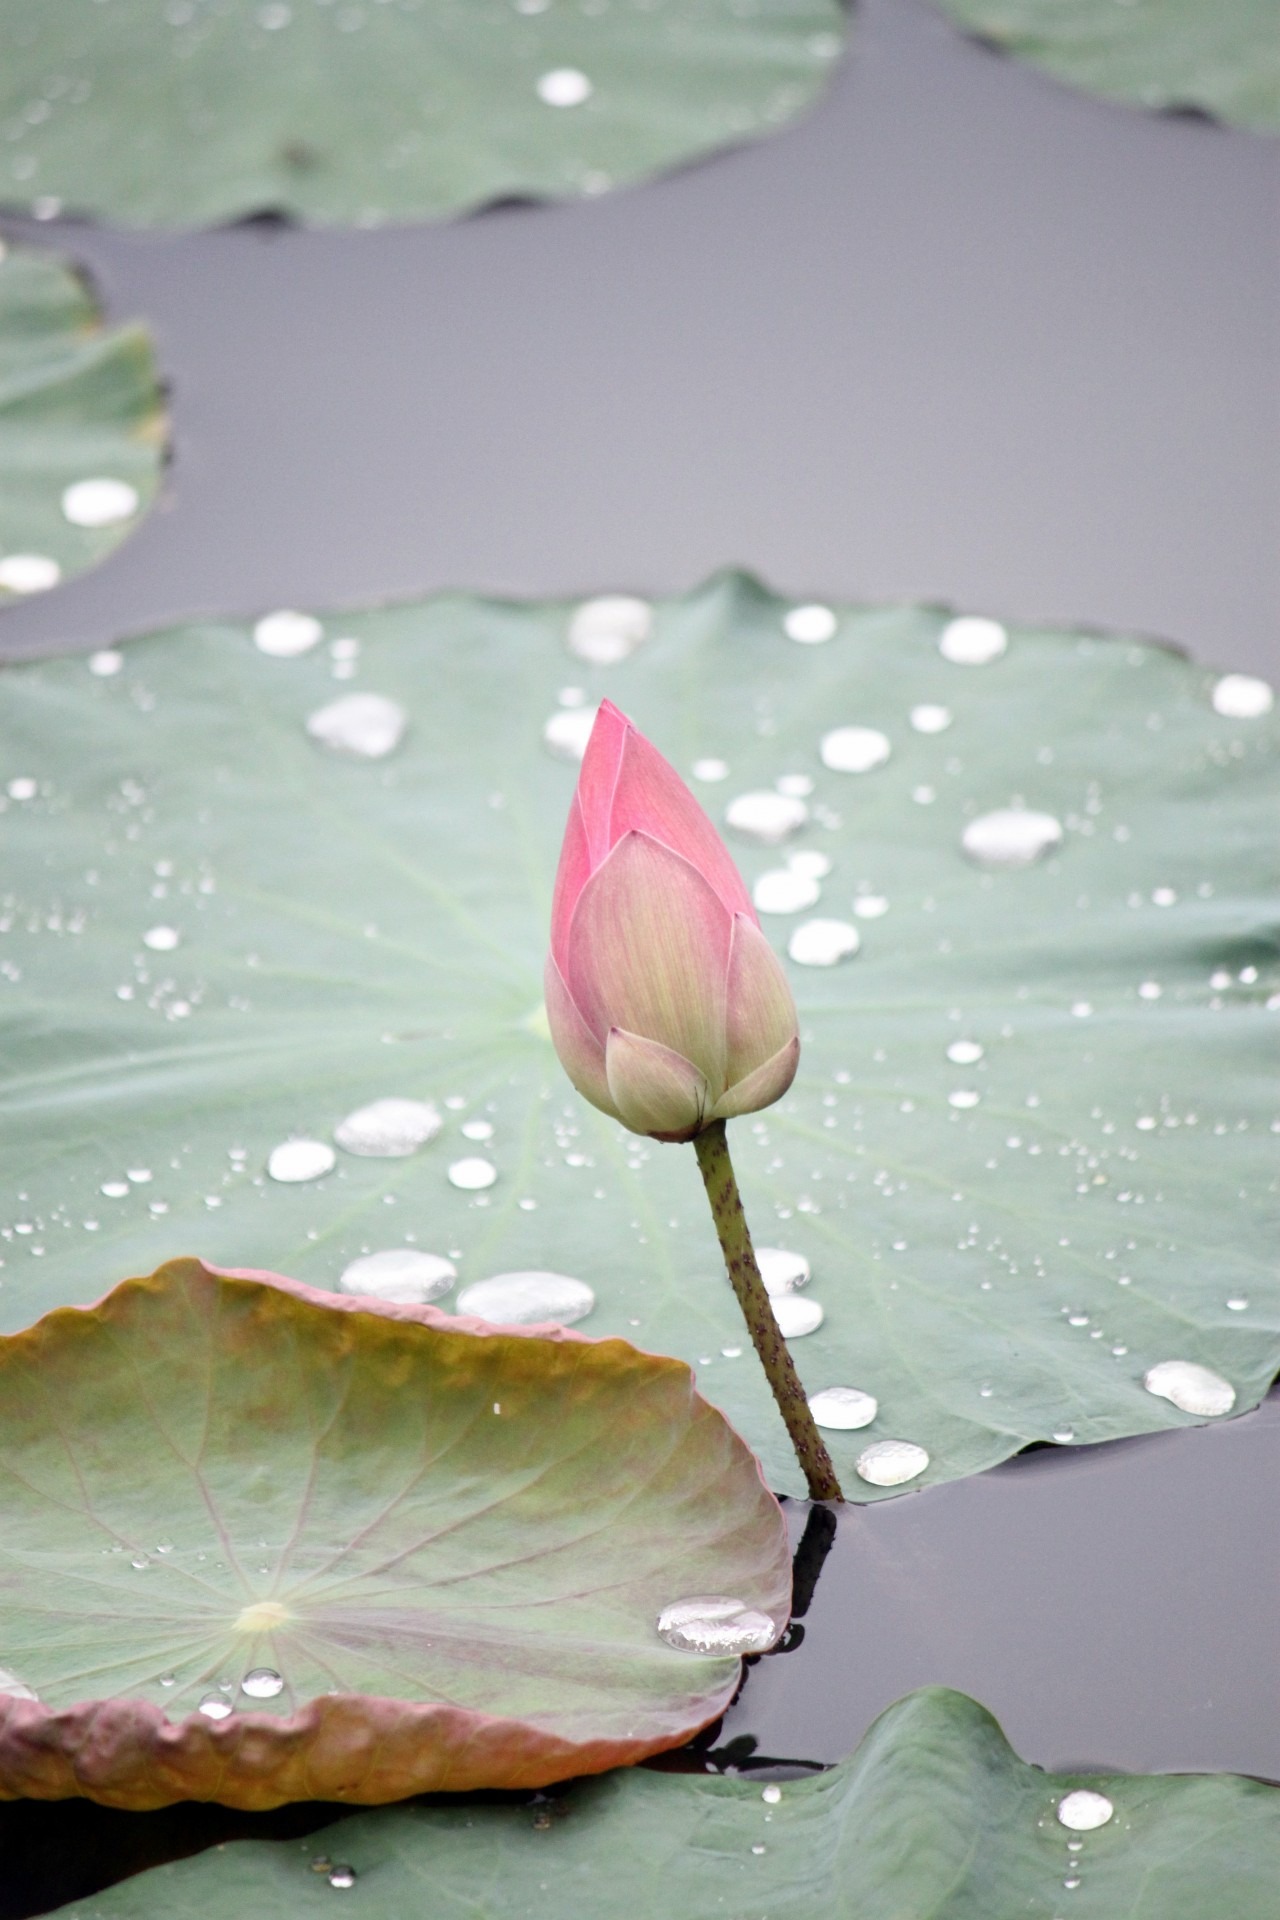
water, nature, outdoor, blossom, growth, plant, stem, leaf, flower, petal, bloom, lake, floral, wild, environment, tranquility, foliage, spring, green, tranquil, tropical, lush, biology, natural, peace, calm, serene, romantic, botany, aquatic, pink, flora, botanical, zen, stalk, close up, leaves, meditation, spa, lotus, serenity, lily, exotic, purity, vibrant, bud, fragrant, elegance, harmony, macro photography, flowering plant, land plant